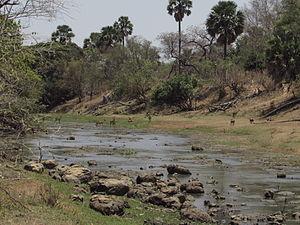
Cet article recense les zones humides du Bénin concernées par la convention de Ramsar.
Le parc national de la Pendjari est une aire protégée du Bénin, située à l'extrême nord-ouest du pays, dans le département de l’Atacora, sur les communes de Tanguiéta, Matéri et Kérou, à la frontière du Burkina Faso. Il fait partie de la réserve de biosphère de la Pendjari, créée en 1986, qui englobe, outre le parc, des zones de chasse et une zone tampon. Elle figure parmi la liste des aires protégées du Bénin
La frontière entre le Bénin et le Burkina Faso est une frontière terrestre internationale continue longue de 285 kilomètres, qui sépare le territoire du Bénin, au sud-est, et celui du Burkina Faso, au nord-ouest, en Afrique de l'Ouest. Il existe des tensions entre les deux pays en raison de désaccords sur le tracé exact de la frontière, portant sur le village de Koalou et ses alentours, soit une zone d'une superficie de 68 km².